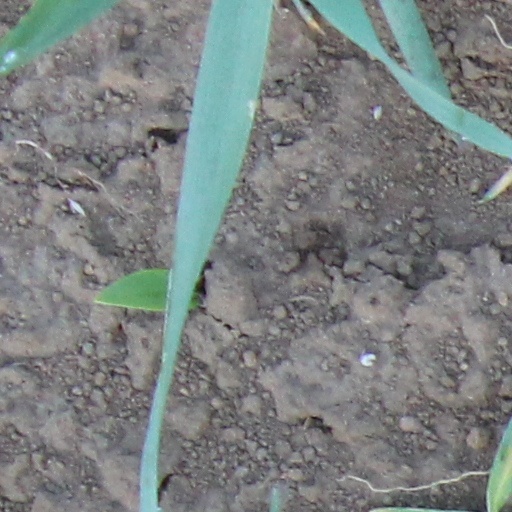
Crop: wheat